Miele (film)

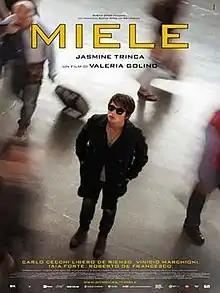
Film poster

Miele is a 2013 Italian drama film directed by Valeria Golino. It was screened in the Un Certain Regard section at the 2013 Cannes Film Festival where it won a commendation from the Ecumenical Jury. It was also nominated for the 2013 Lux Prize.